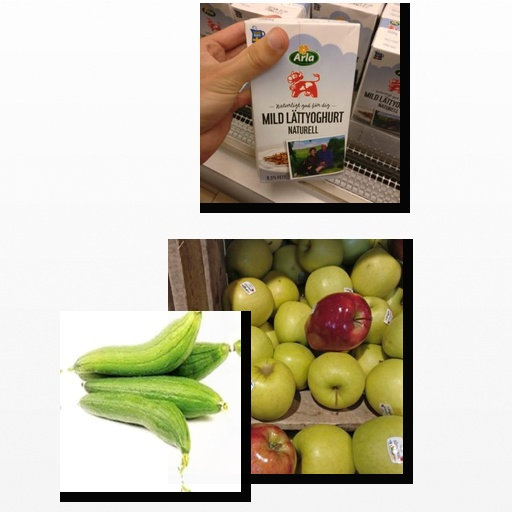
Food items: natural_low_fat_yogurt, sponge_gourd, apple